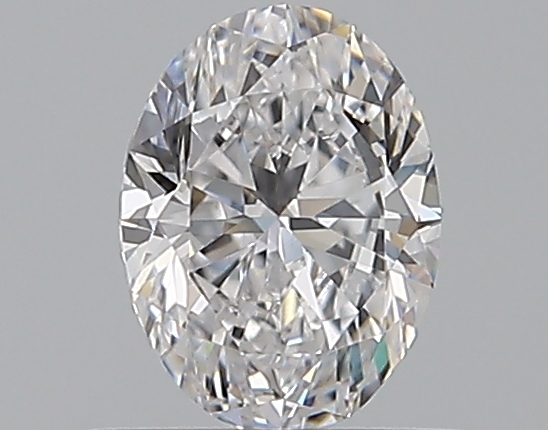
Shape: oval
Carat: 0.5
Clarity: VS1
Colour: D
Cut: EX
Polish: VG
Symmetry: GD
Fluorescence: N
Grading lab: GIA
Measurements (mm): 5.96 x 4.44 x 2.83